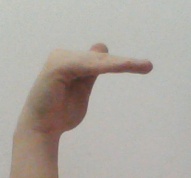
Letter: khaa